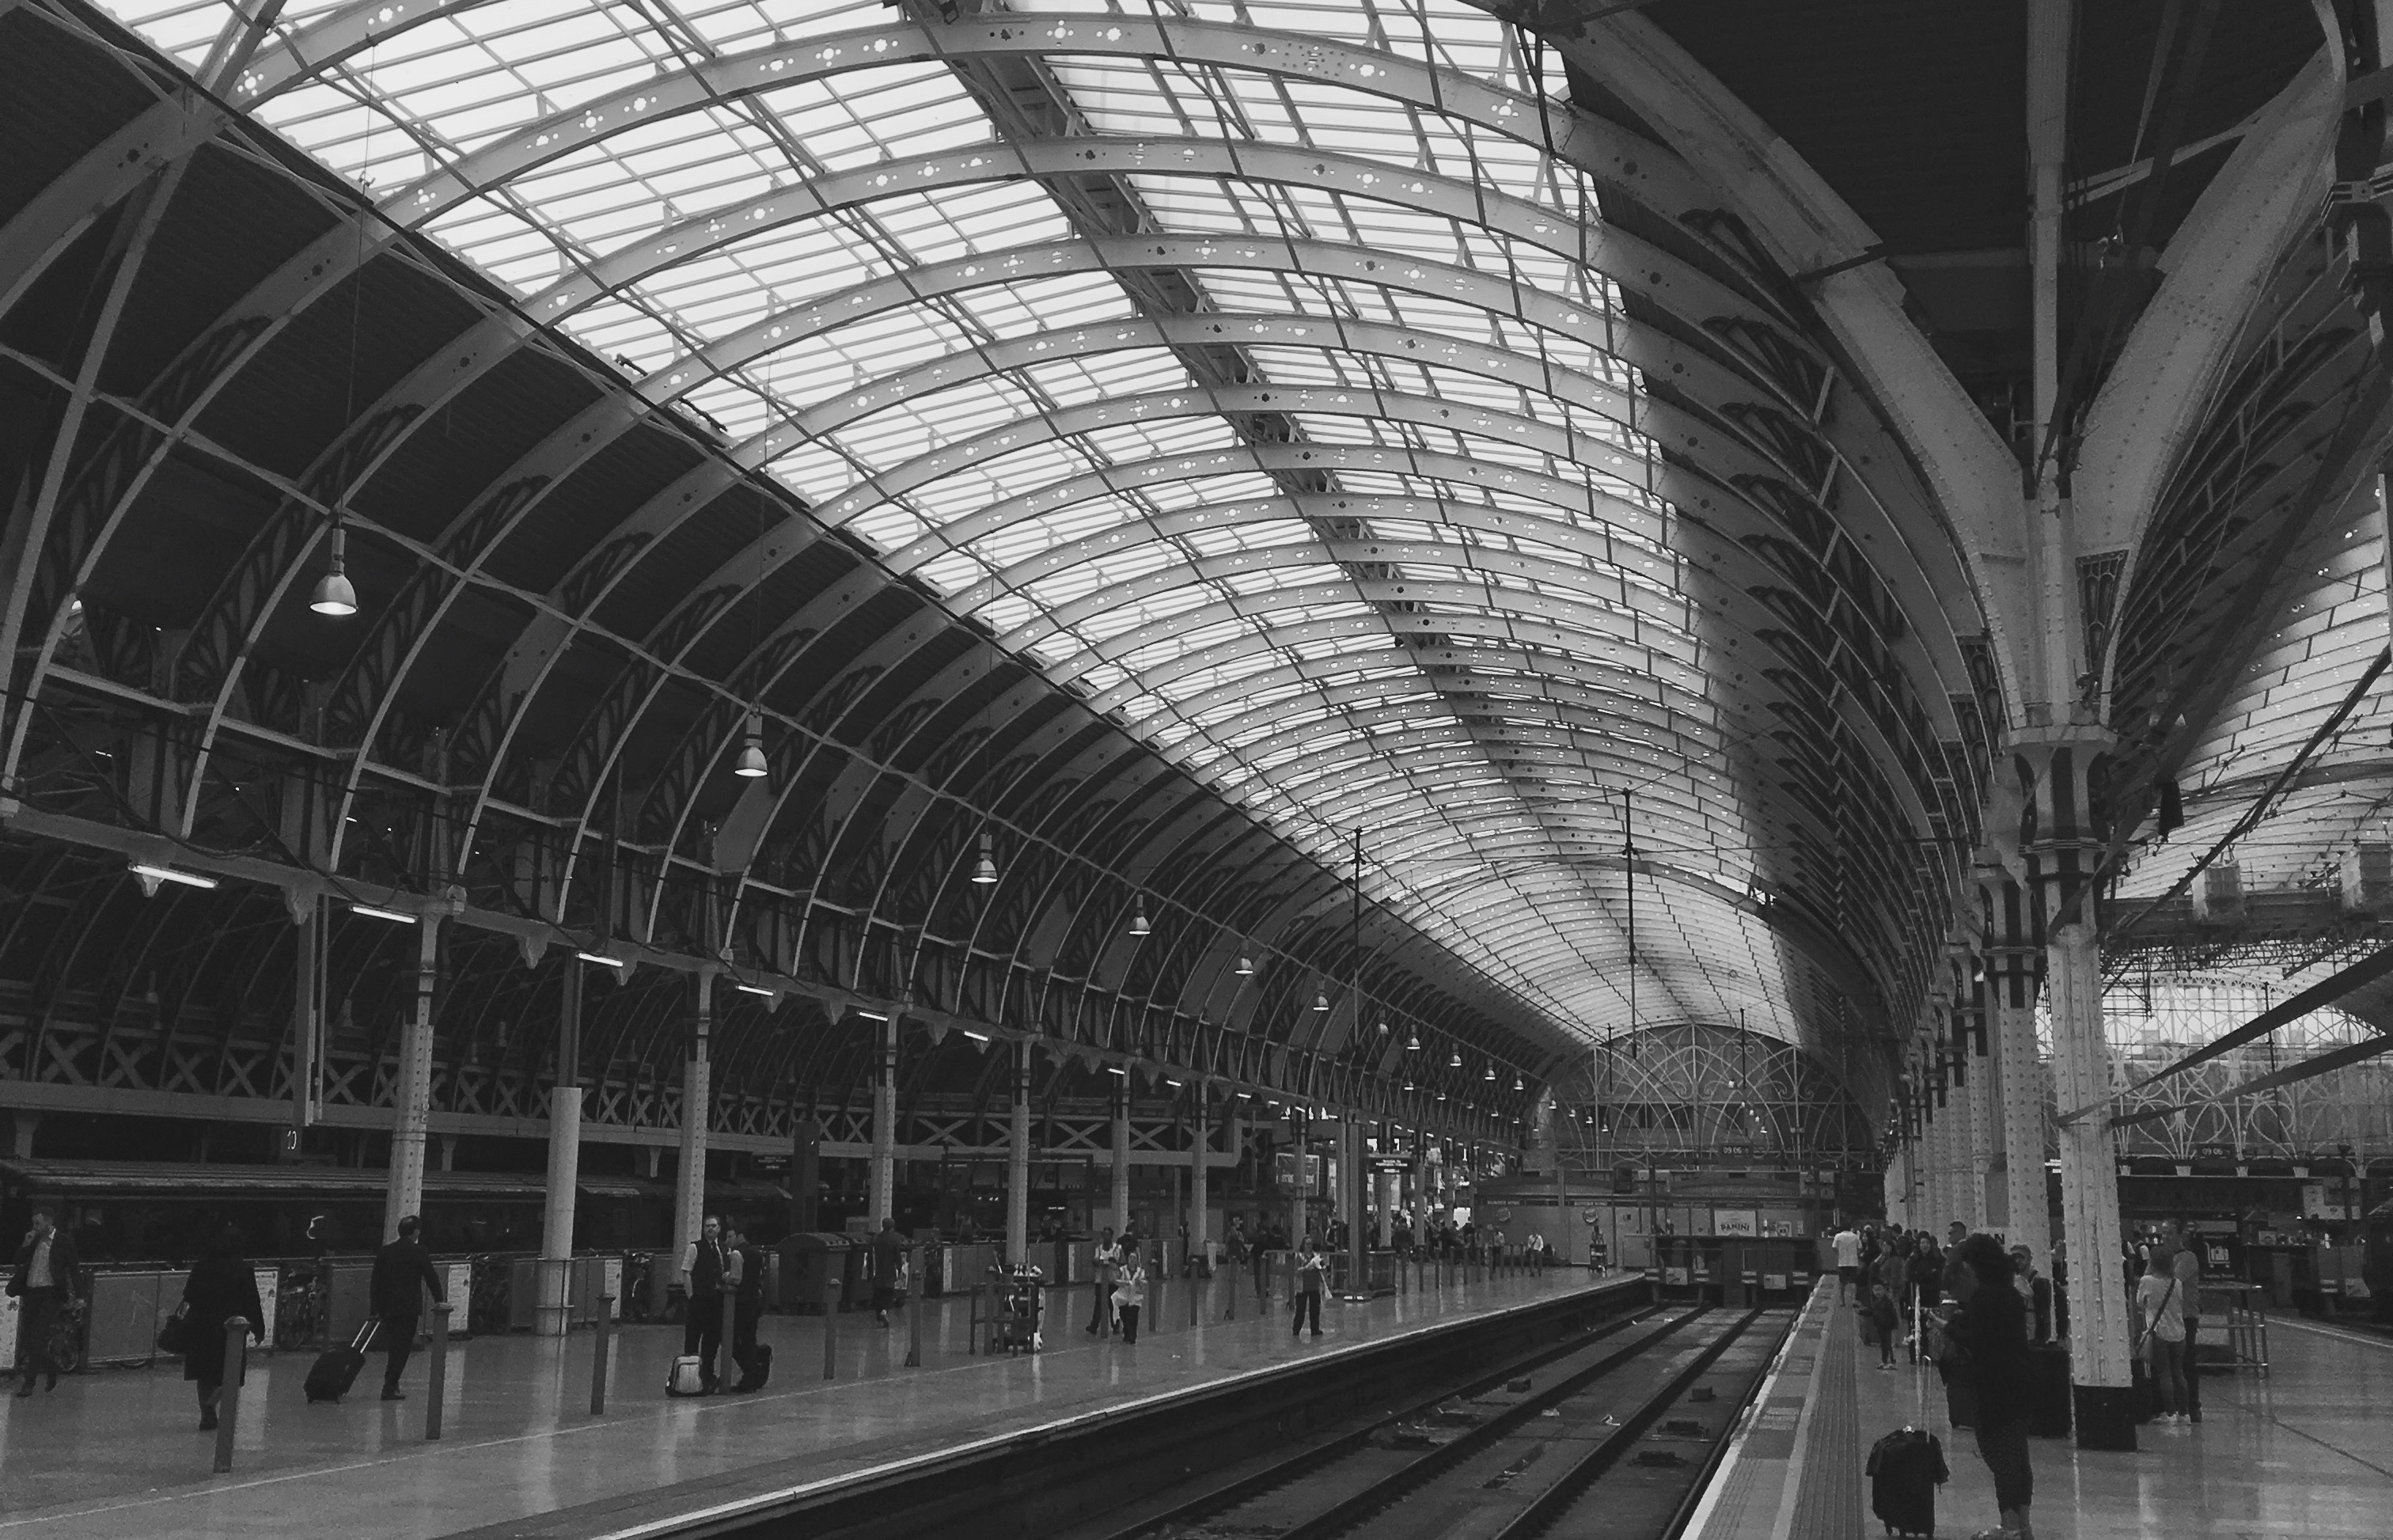
black and white, architecture, train, transport, line, station, train station, monochrome, public transport, metro station, london, infrastructure, symmetry, shape, monochrome photography, metropolitan area